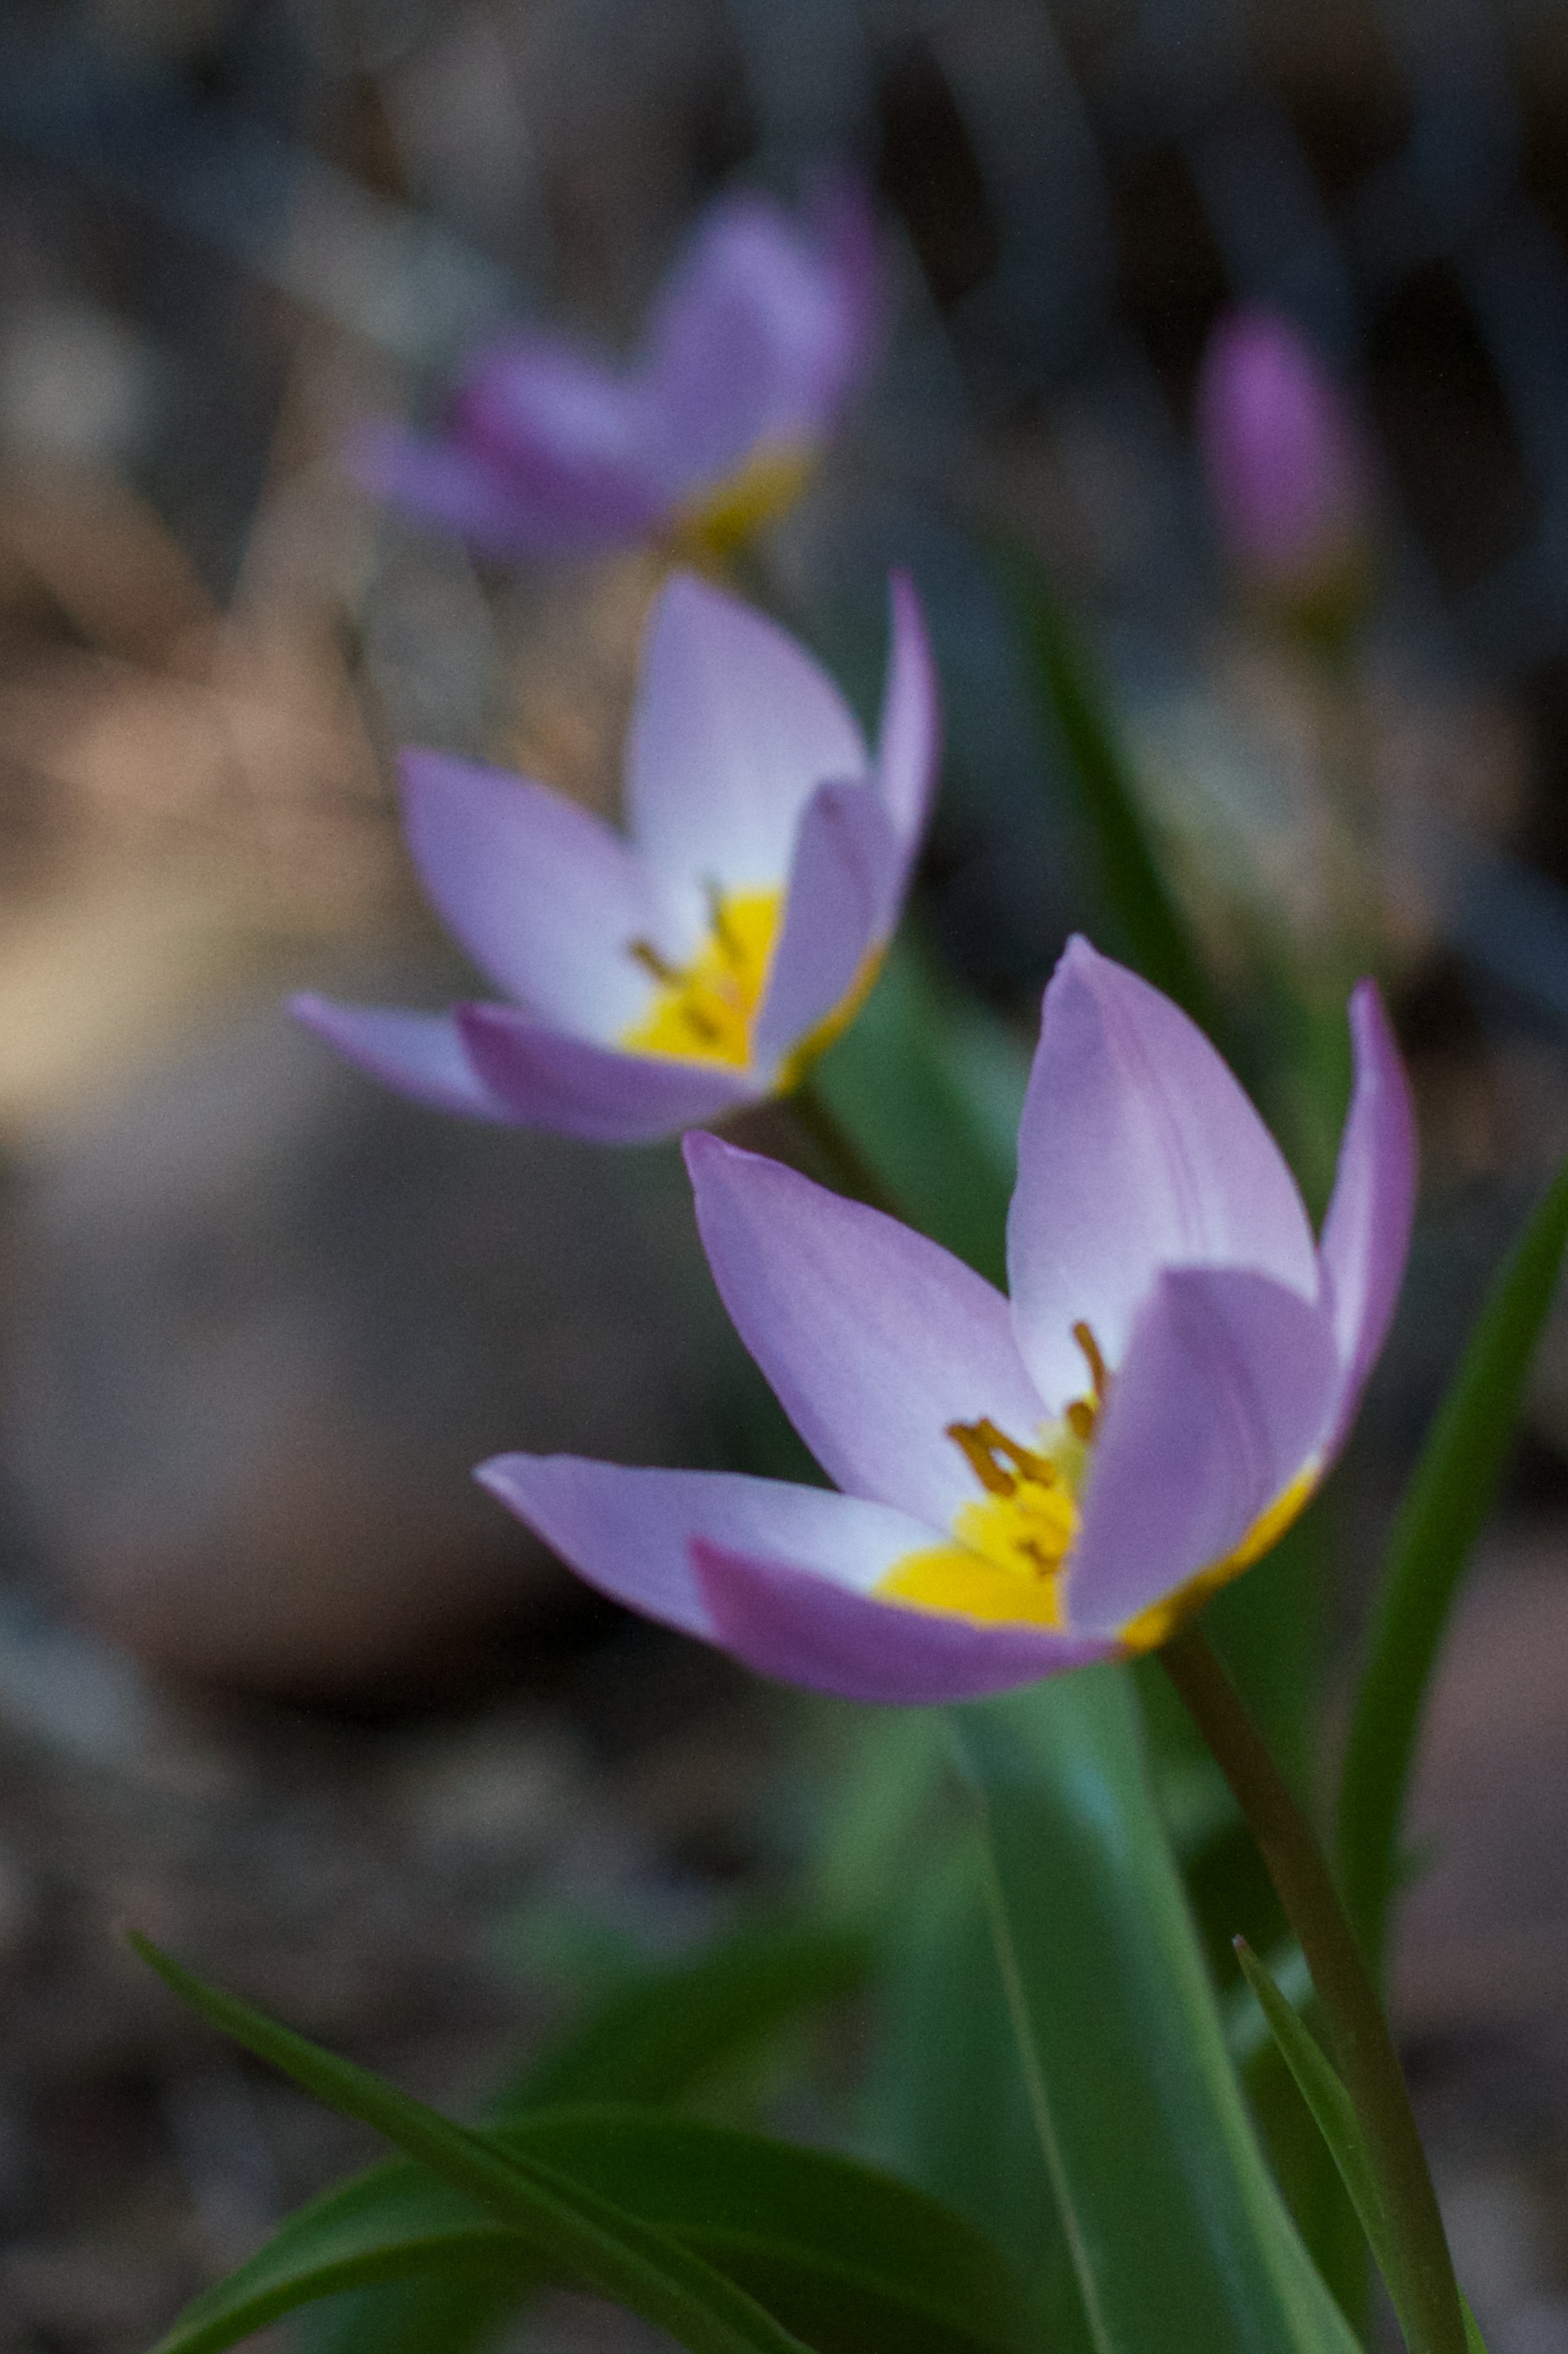
blossom, plant, flower, petal, botany, flora, wildflower, crocus, macro photography, flowering plant, land plant, iris family